School run

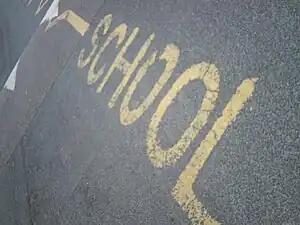
These school road markings outside Barking Abbey School in Barking show that parking during term time is illegal

The school run is the modern practice of parents taking their children to school by car. Many parents park their cars in school car parks and driveways to drop off and pick up their children at the appropriate times.